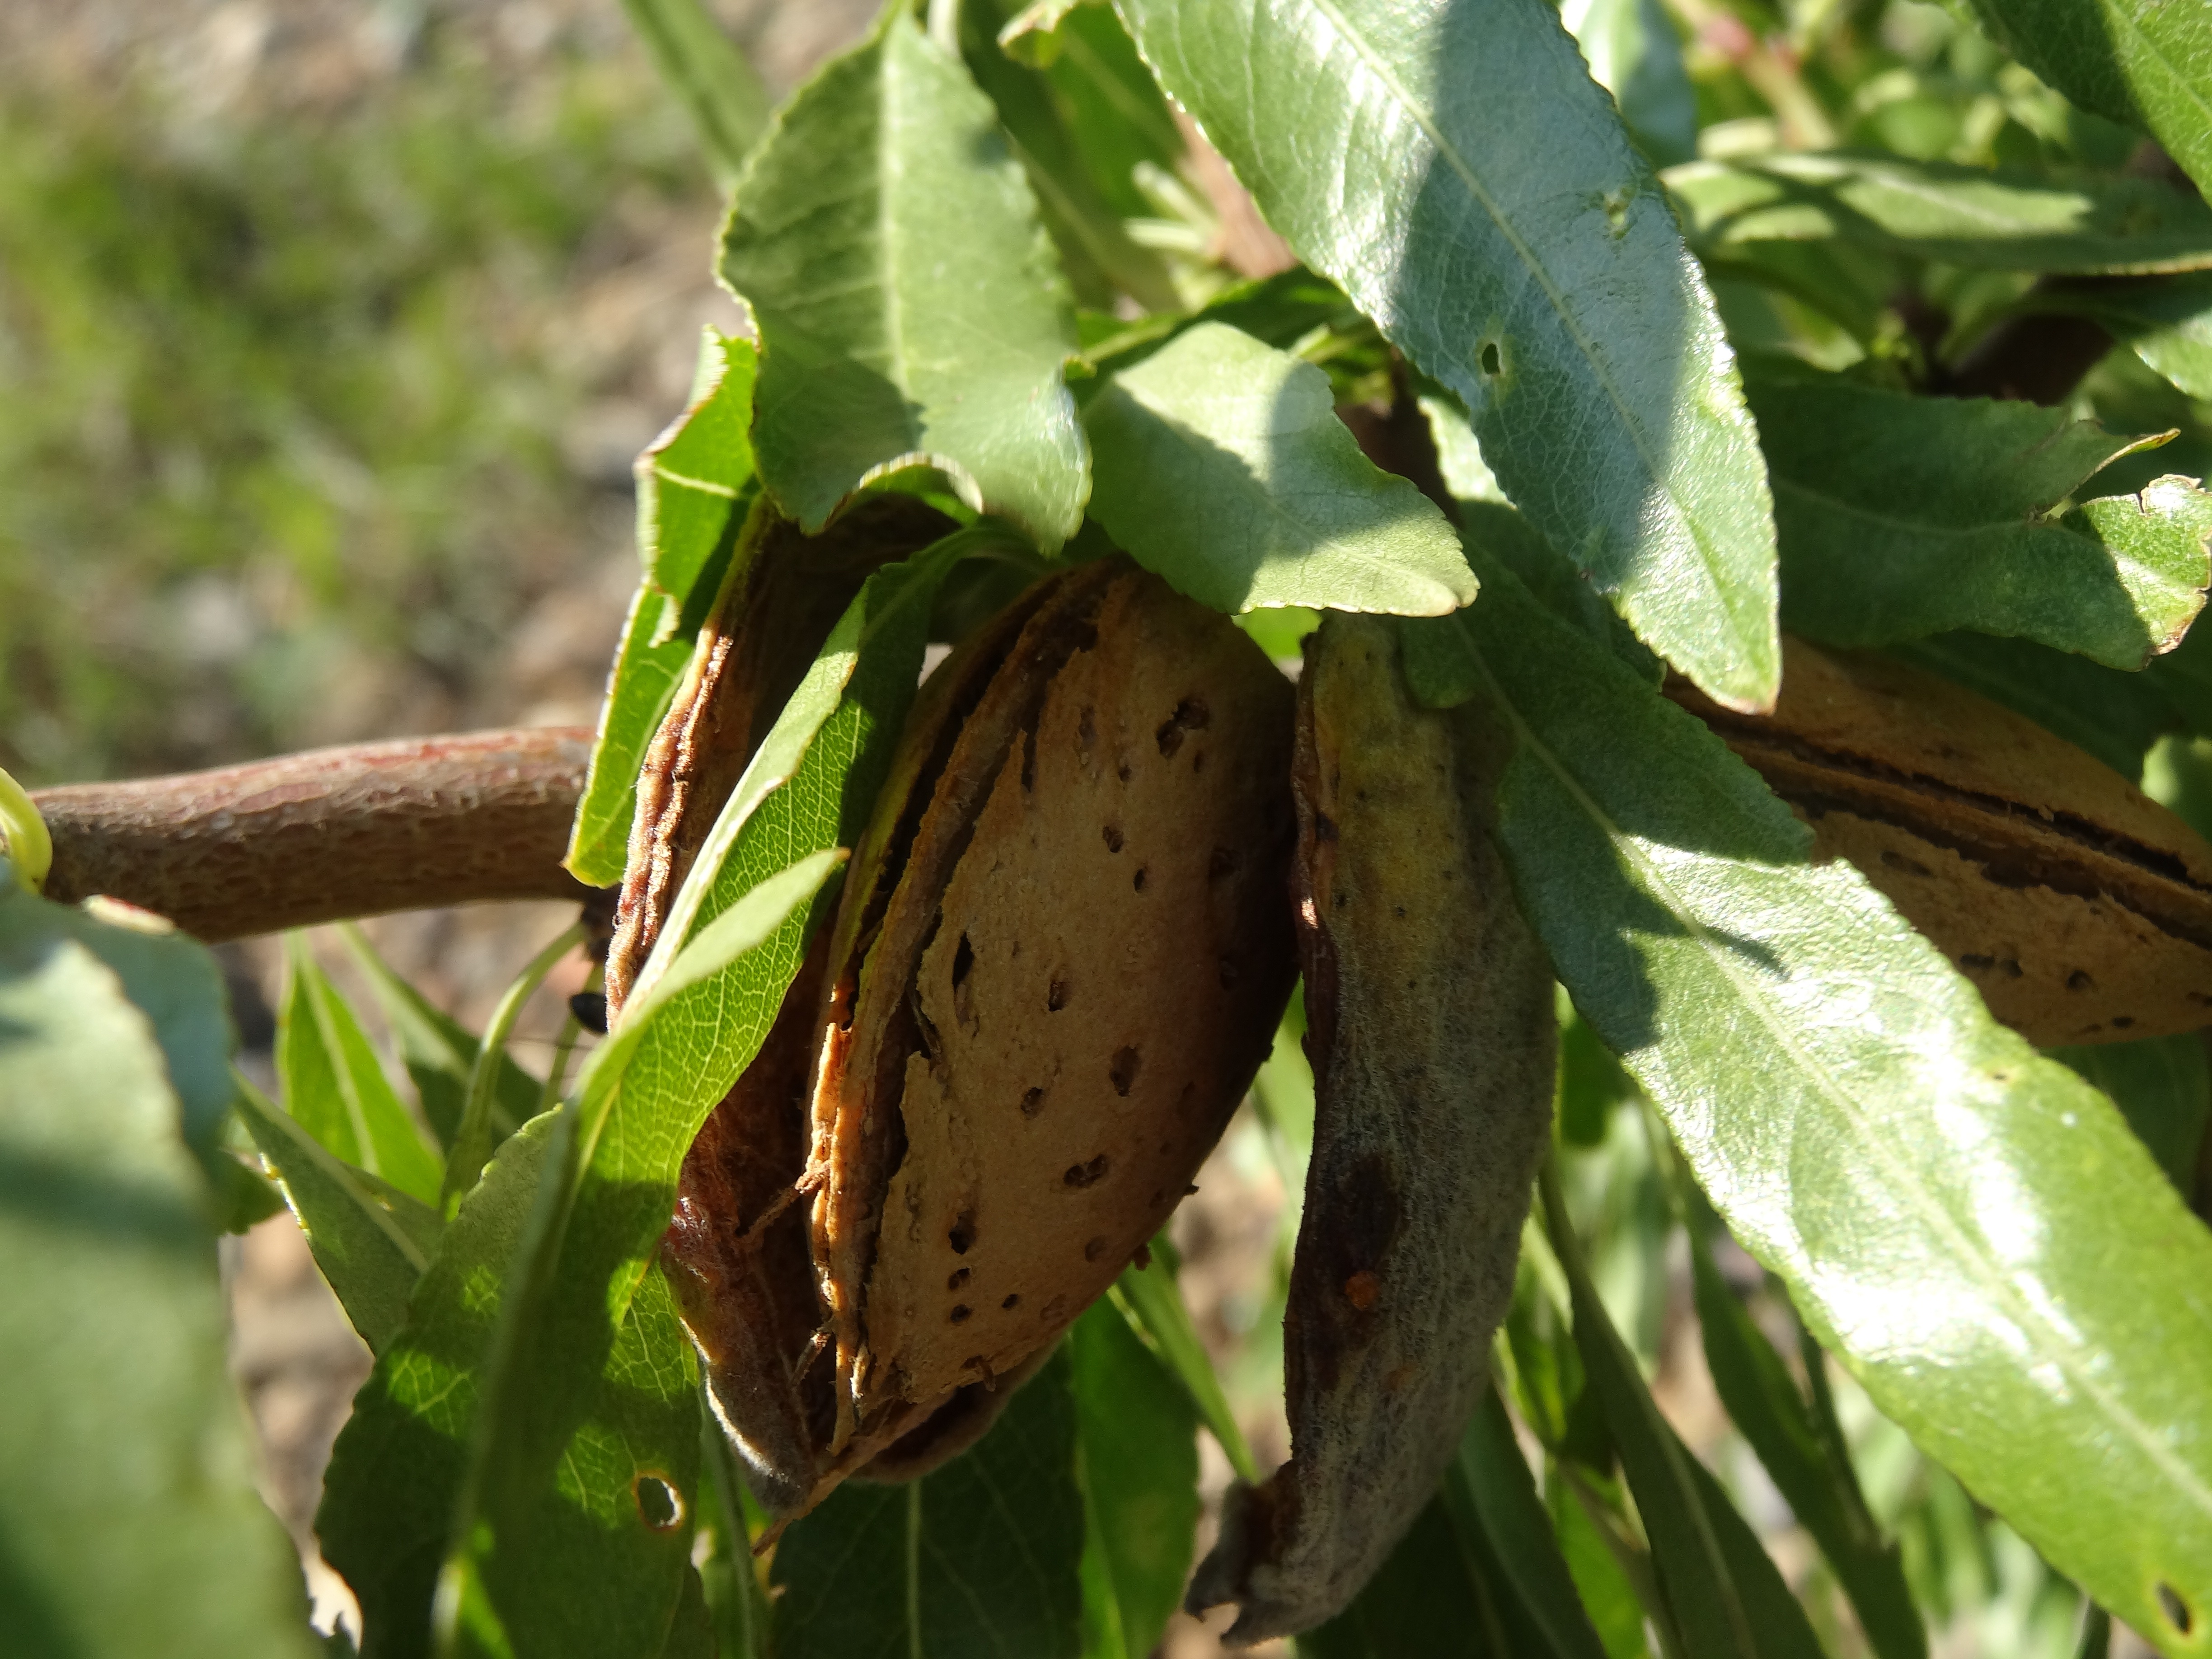
tree, plant, fruit, leaf, flower, food, produce, insect, botany, nut, flora, almond, invertebrate, walnut, closeups, flowering plant, almond tree, land plant, moths and butterflies